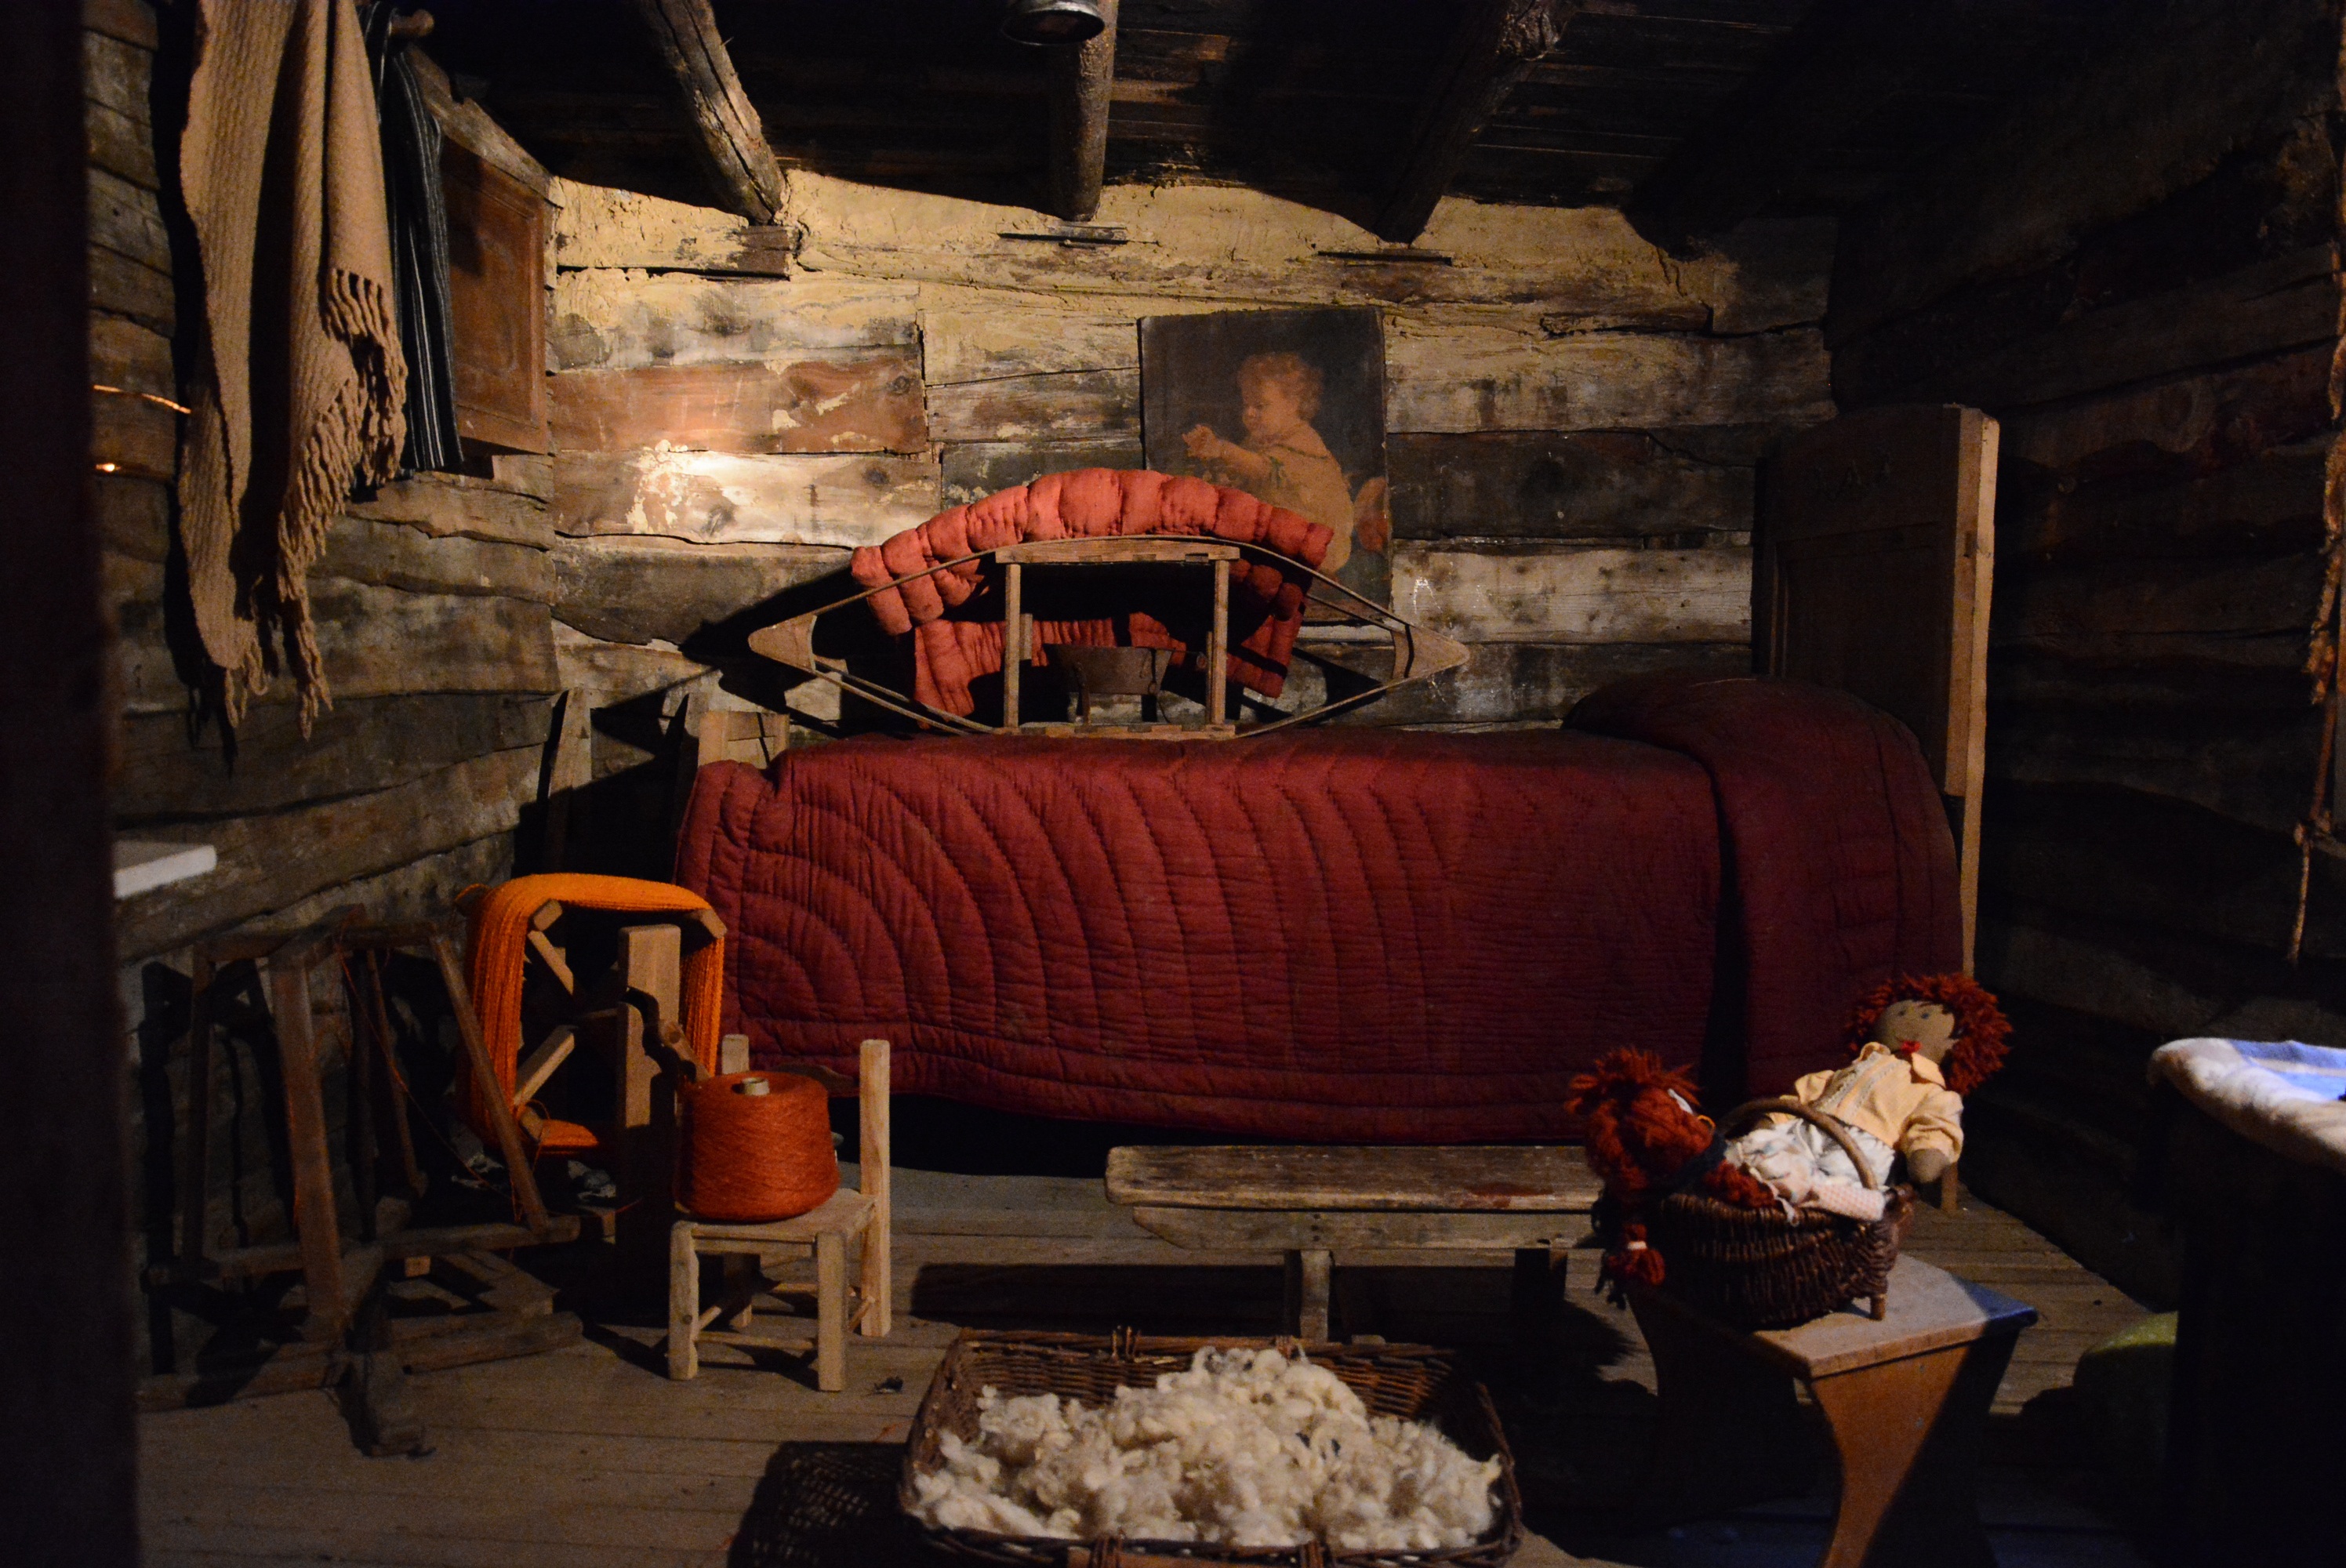
read, wood, house, ancient, living room, furniture, room, interior design, doll, screenshot, ancient history